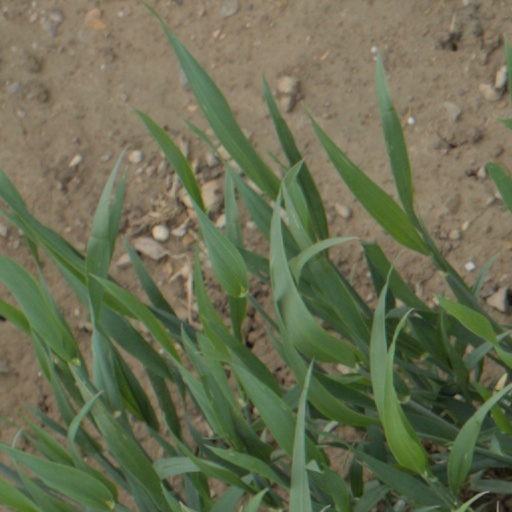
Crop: wheat